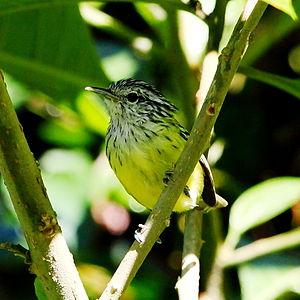
Le Grisin à tête rayée est une espèce de passereaux d'Amérique du Sud de la famille des Thamnophilidae.